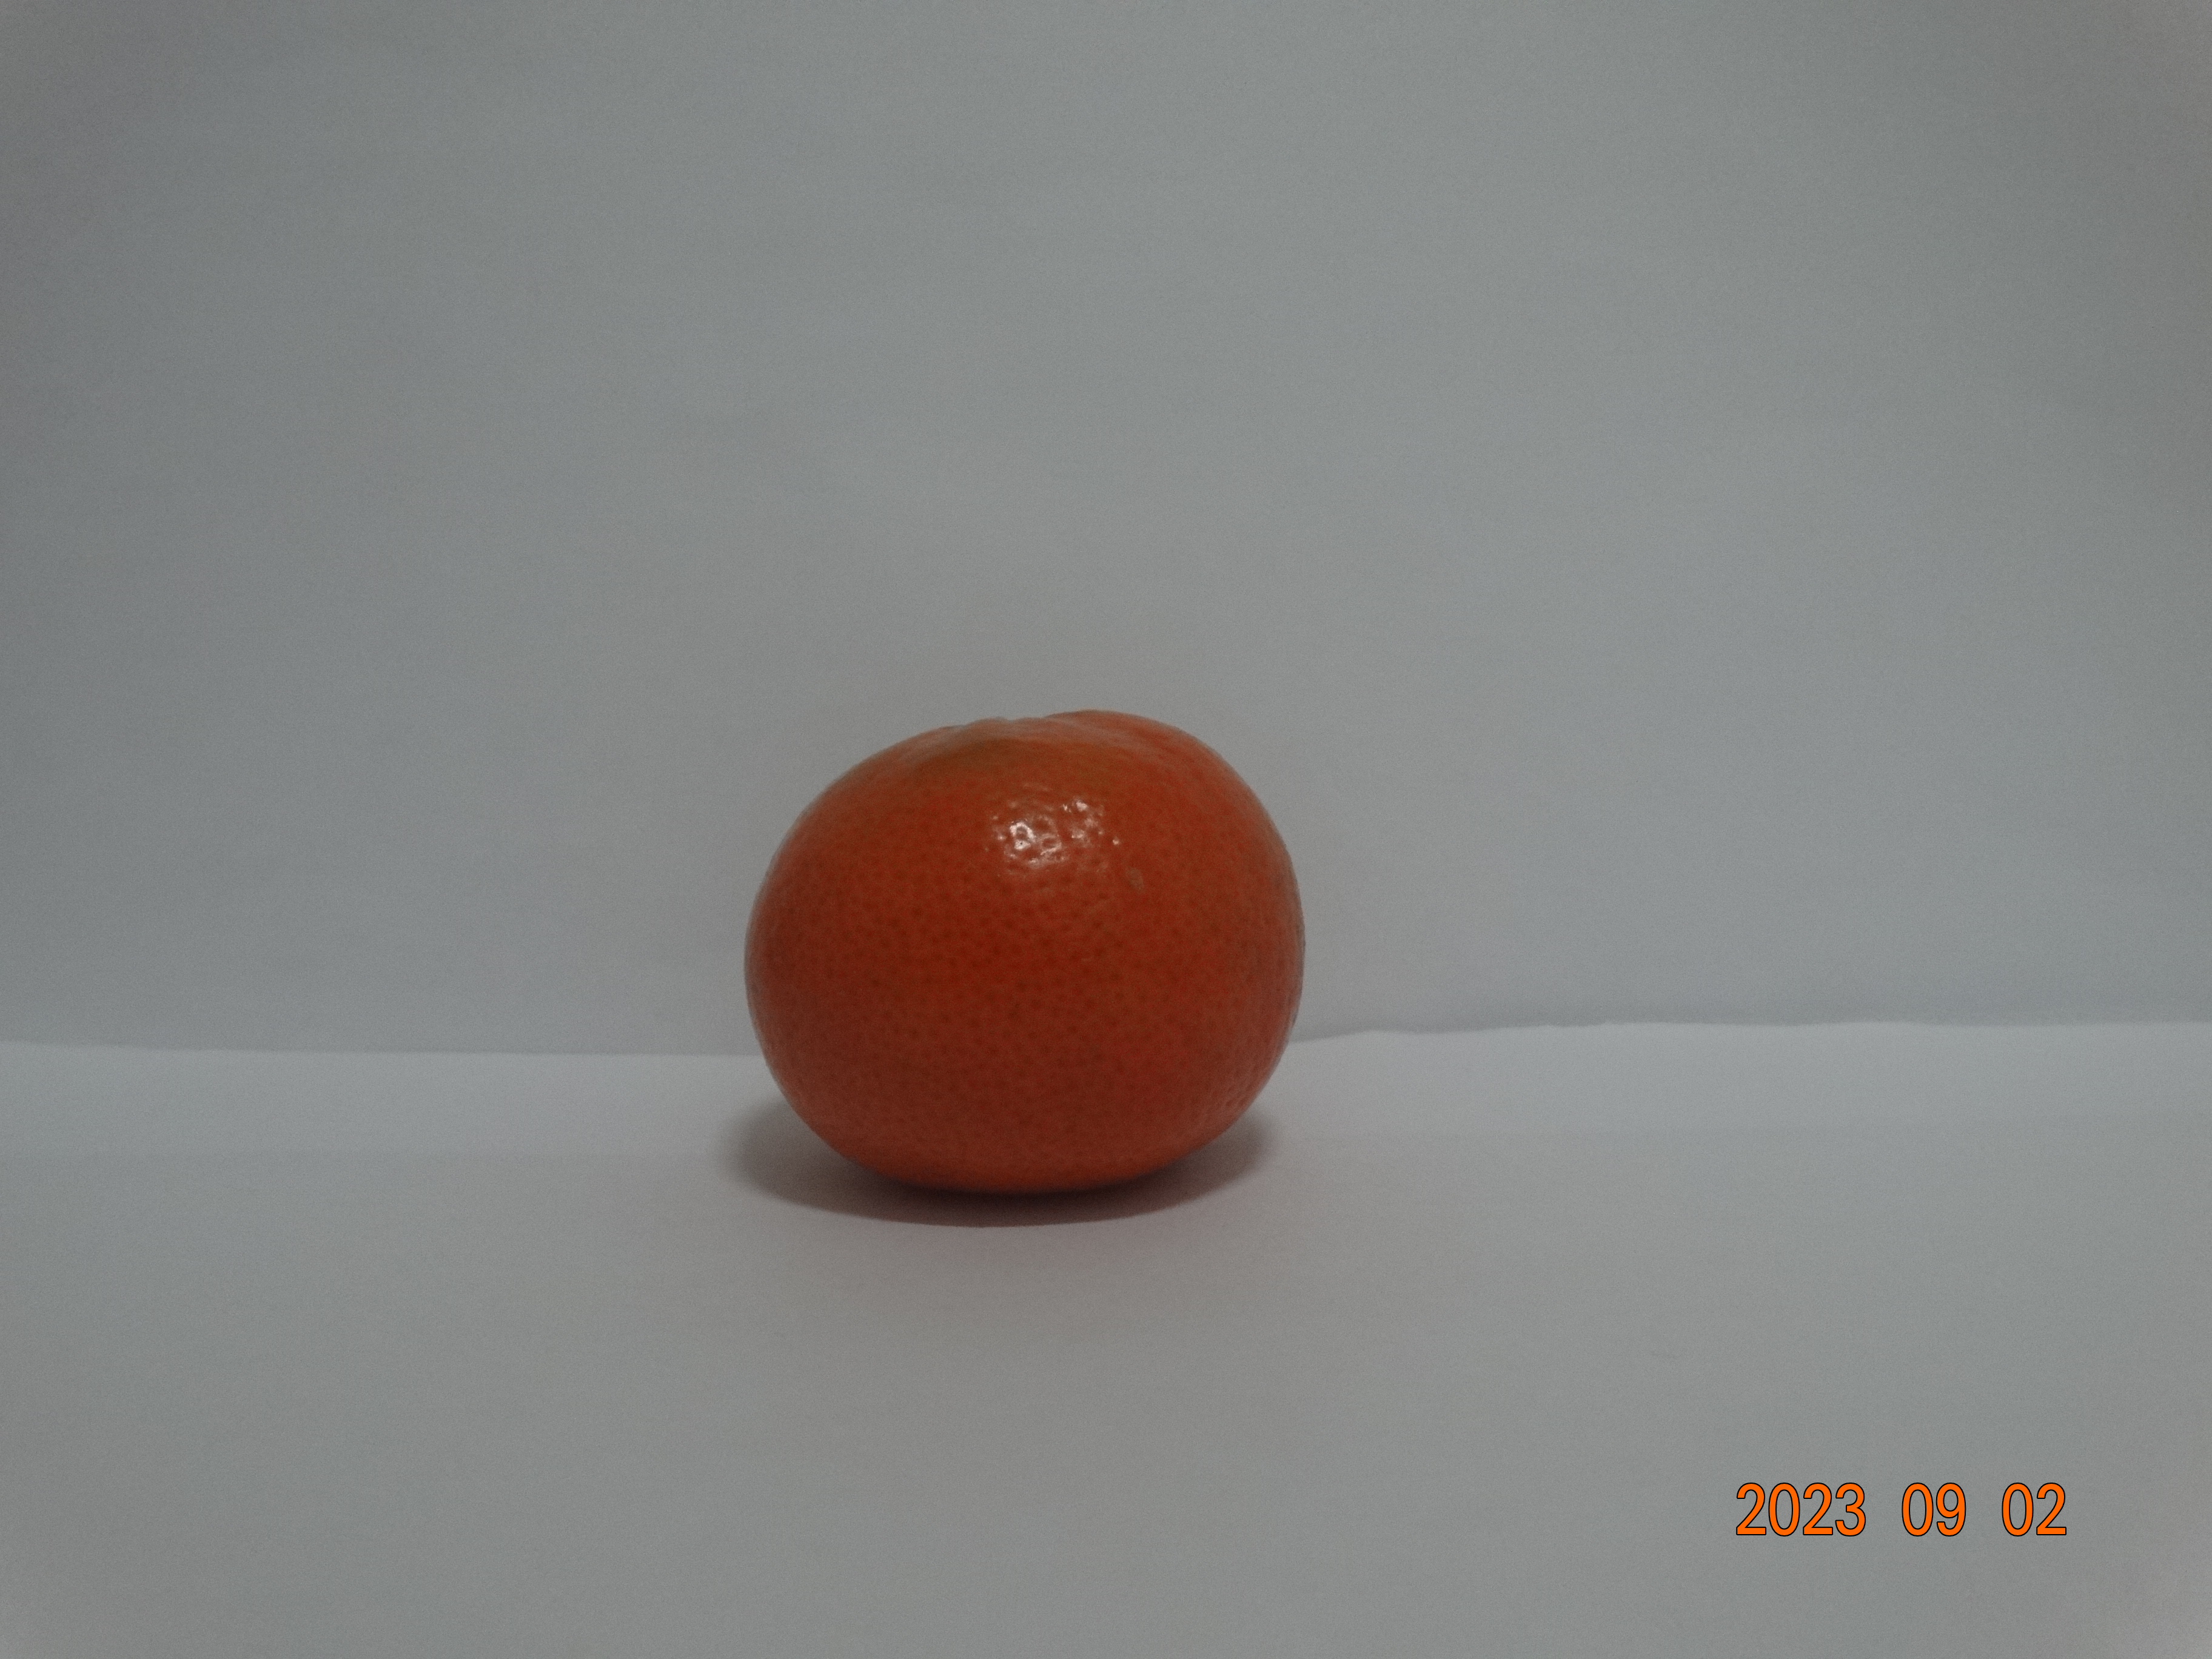
Citrus fruit variety: tangerine